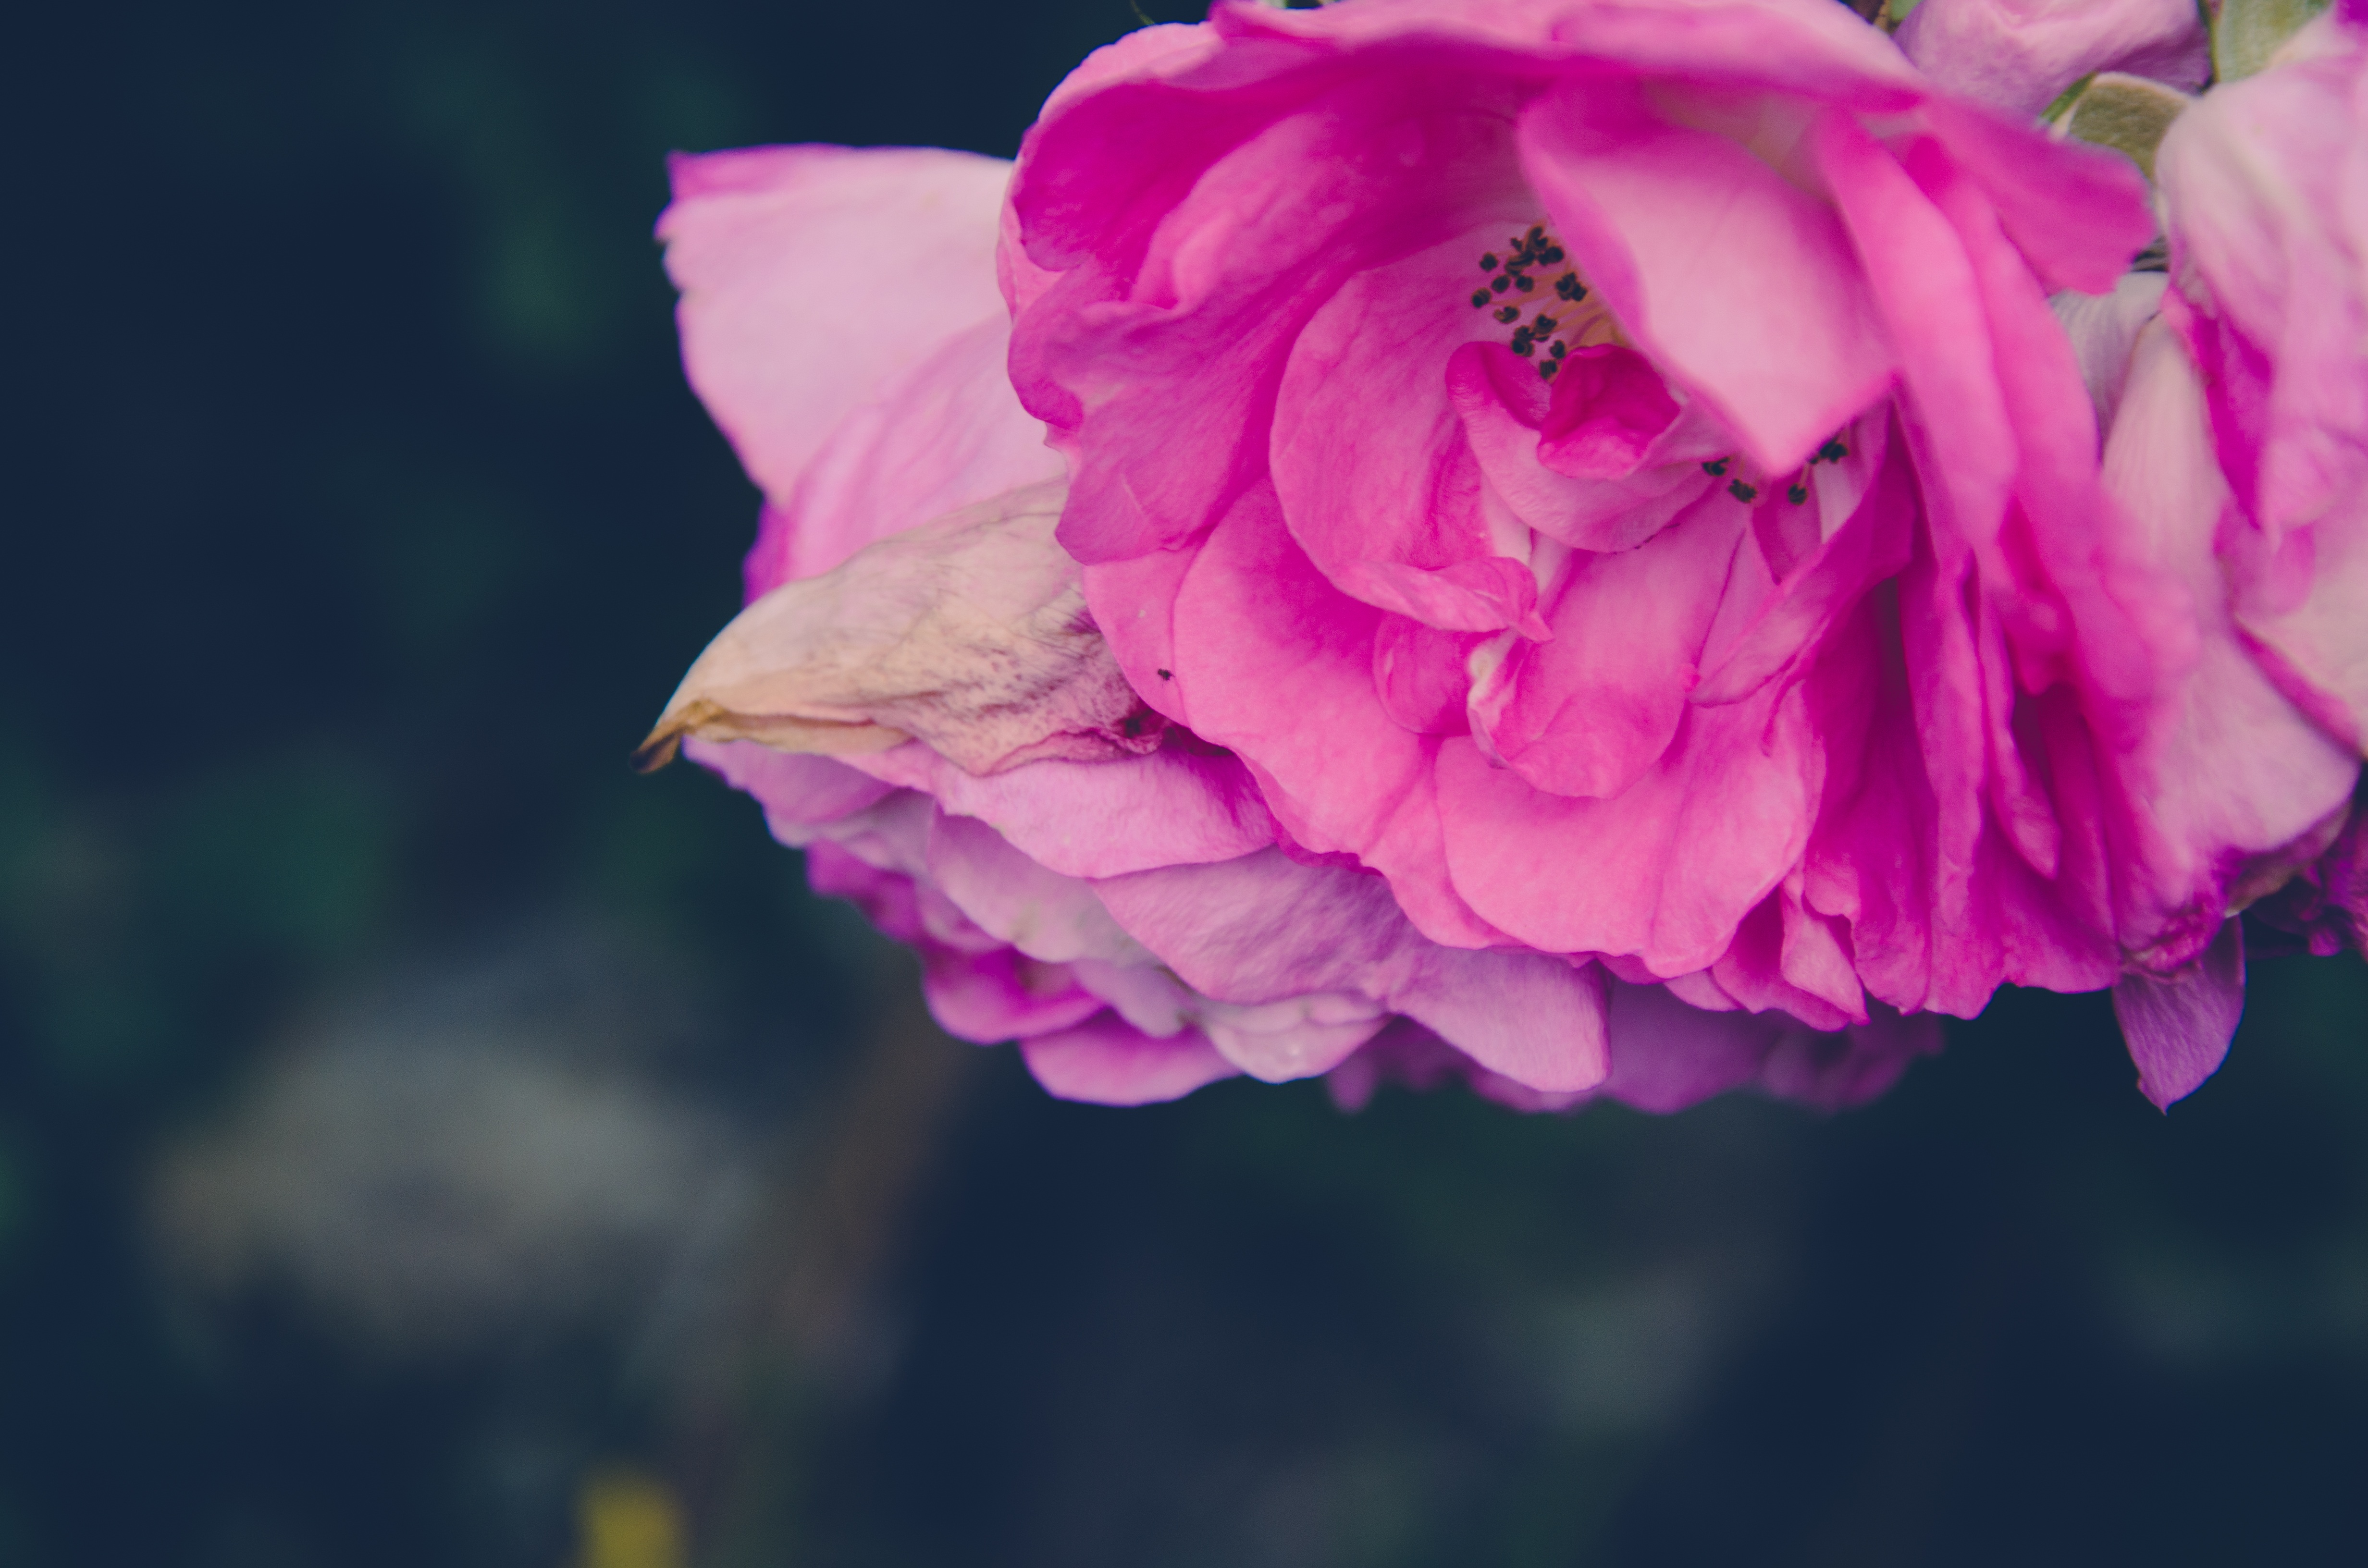
blossom, plant, photography, flower, petal, summer, rose, decoration, pink, wedding, flora, close up, dreamy, peony, macro photography, flowering plant, garden roses, rose family, land plant